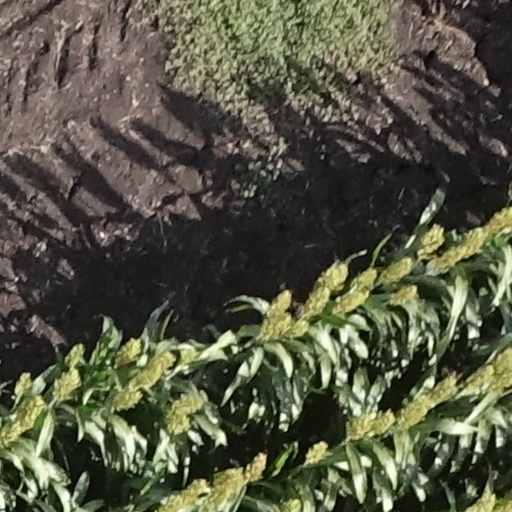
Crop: sorghum